Wilhelm Karl, Duke of Urach

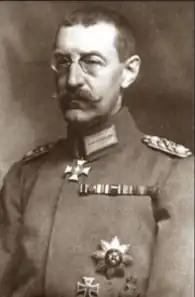
Portrait 1918

In addition, he was also descended from Casimir IV Jagiellon, grand duke of Lithuania, through his daughter Barbara Jagiellon.